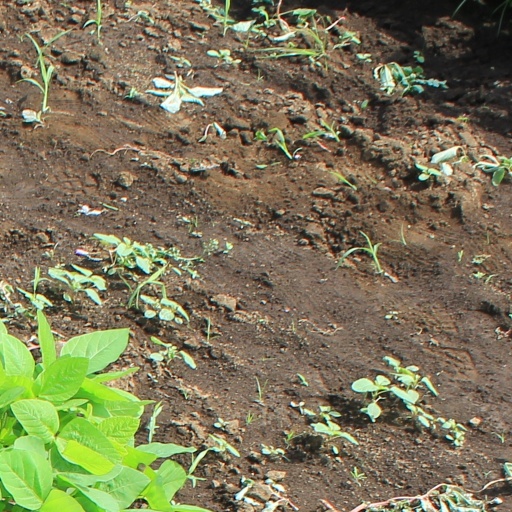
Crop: soybean